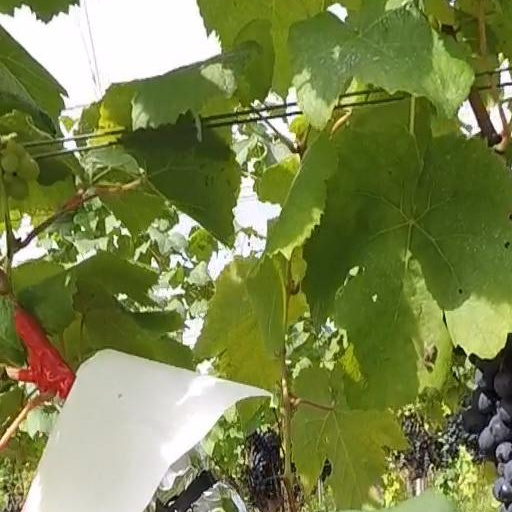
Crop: grape